Alfred Thomson

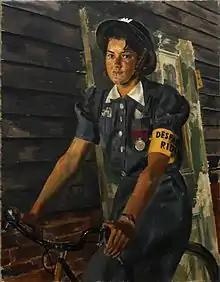
Thomson's portrait of George medal holder Charity Bick

Thomson was born in Bangalore in India where his father George was a British civil servant who had married an Irish woman, Florence Green. Thomson was deaf from birth and when the family returned to Britain from India he attended the Royal School for Deaf Children at Margate. While at the school, he learnt sign language. By the time he was 13, he was already six feet tall. His father was unhappy that he had not learnt to speak terribly well, and transferred him to a small private oral school run by a Mr Barber at Brondesbury. Later in life he was known, in the press, as the "deaf and dumb" artist.